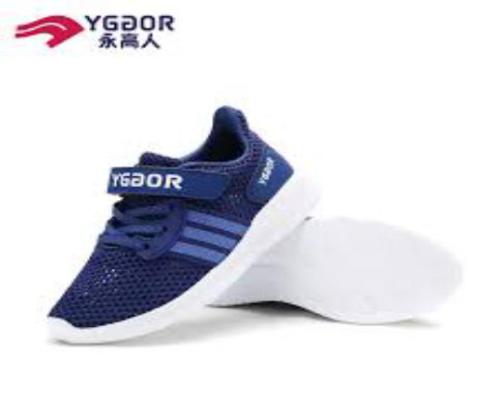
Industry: Sports